Describe the emotion expressed in this image:  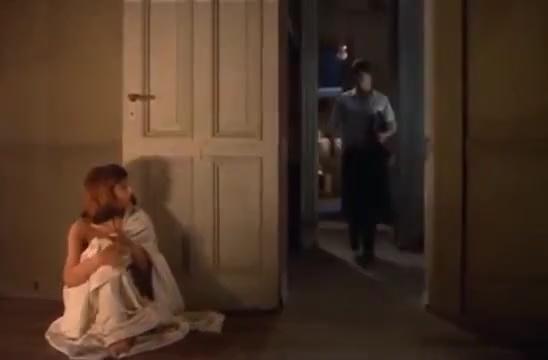
This person displays Fear, valence and arousal with low intensity.